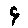
Label: 9